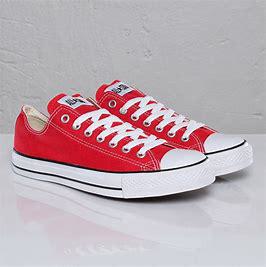
Brand: Converse
Model: All Star Ox